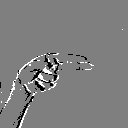
ASL letter: h